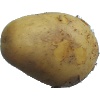
Label: white_potato